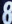
Number: 8